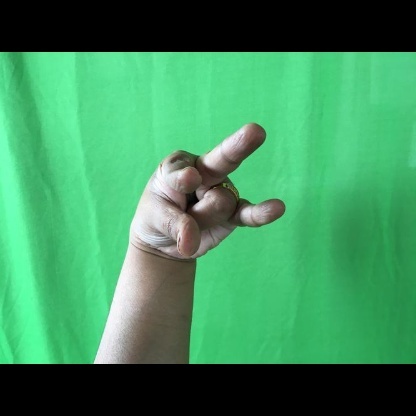
Mudra: Kangulam